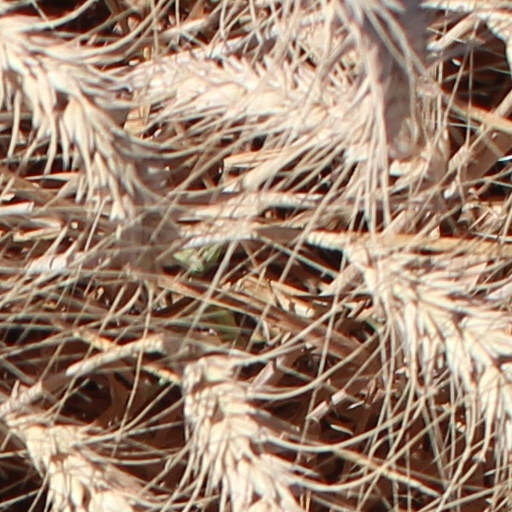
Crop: wheat